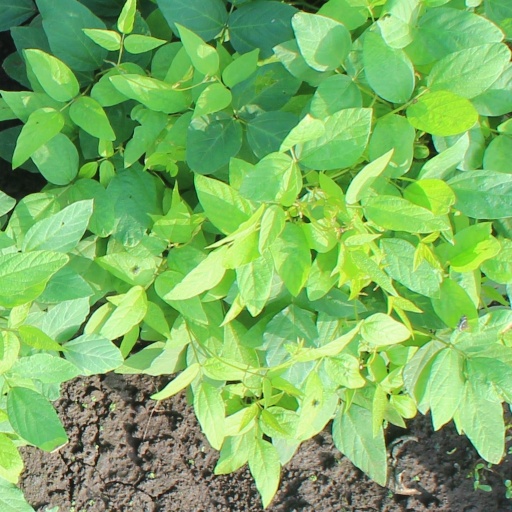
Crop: soybean